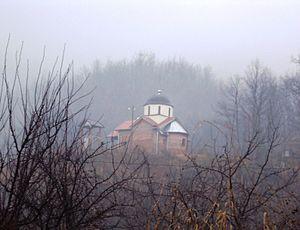
Žuč est un village de Serbie situé dans la municipalité de Kuršumlija, district de Toplica. Au recensement de 2011, il comptait 160 habitants.